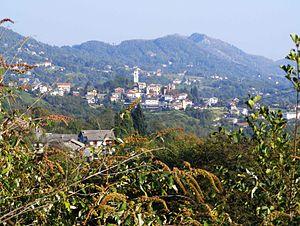
Coassolo Torinese est une commune italienne d'environ 1 600 habitants située dans la ville métropolitaine de Turin dans la région Piémont dans le nord-ouest de l'Italie.